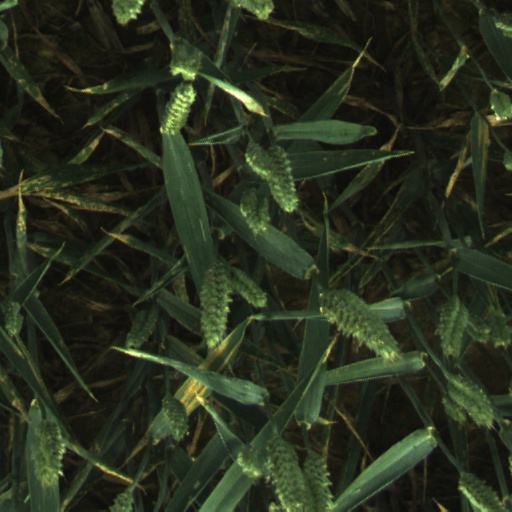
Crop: wheat